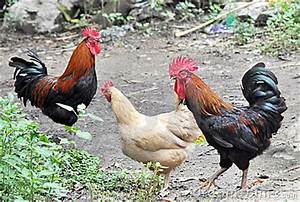
Label: gallina